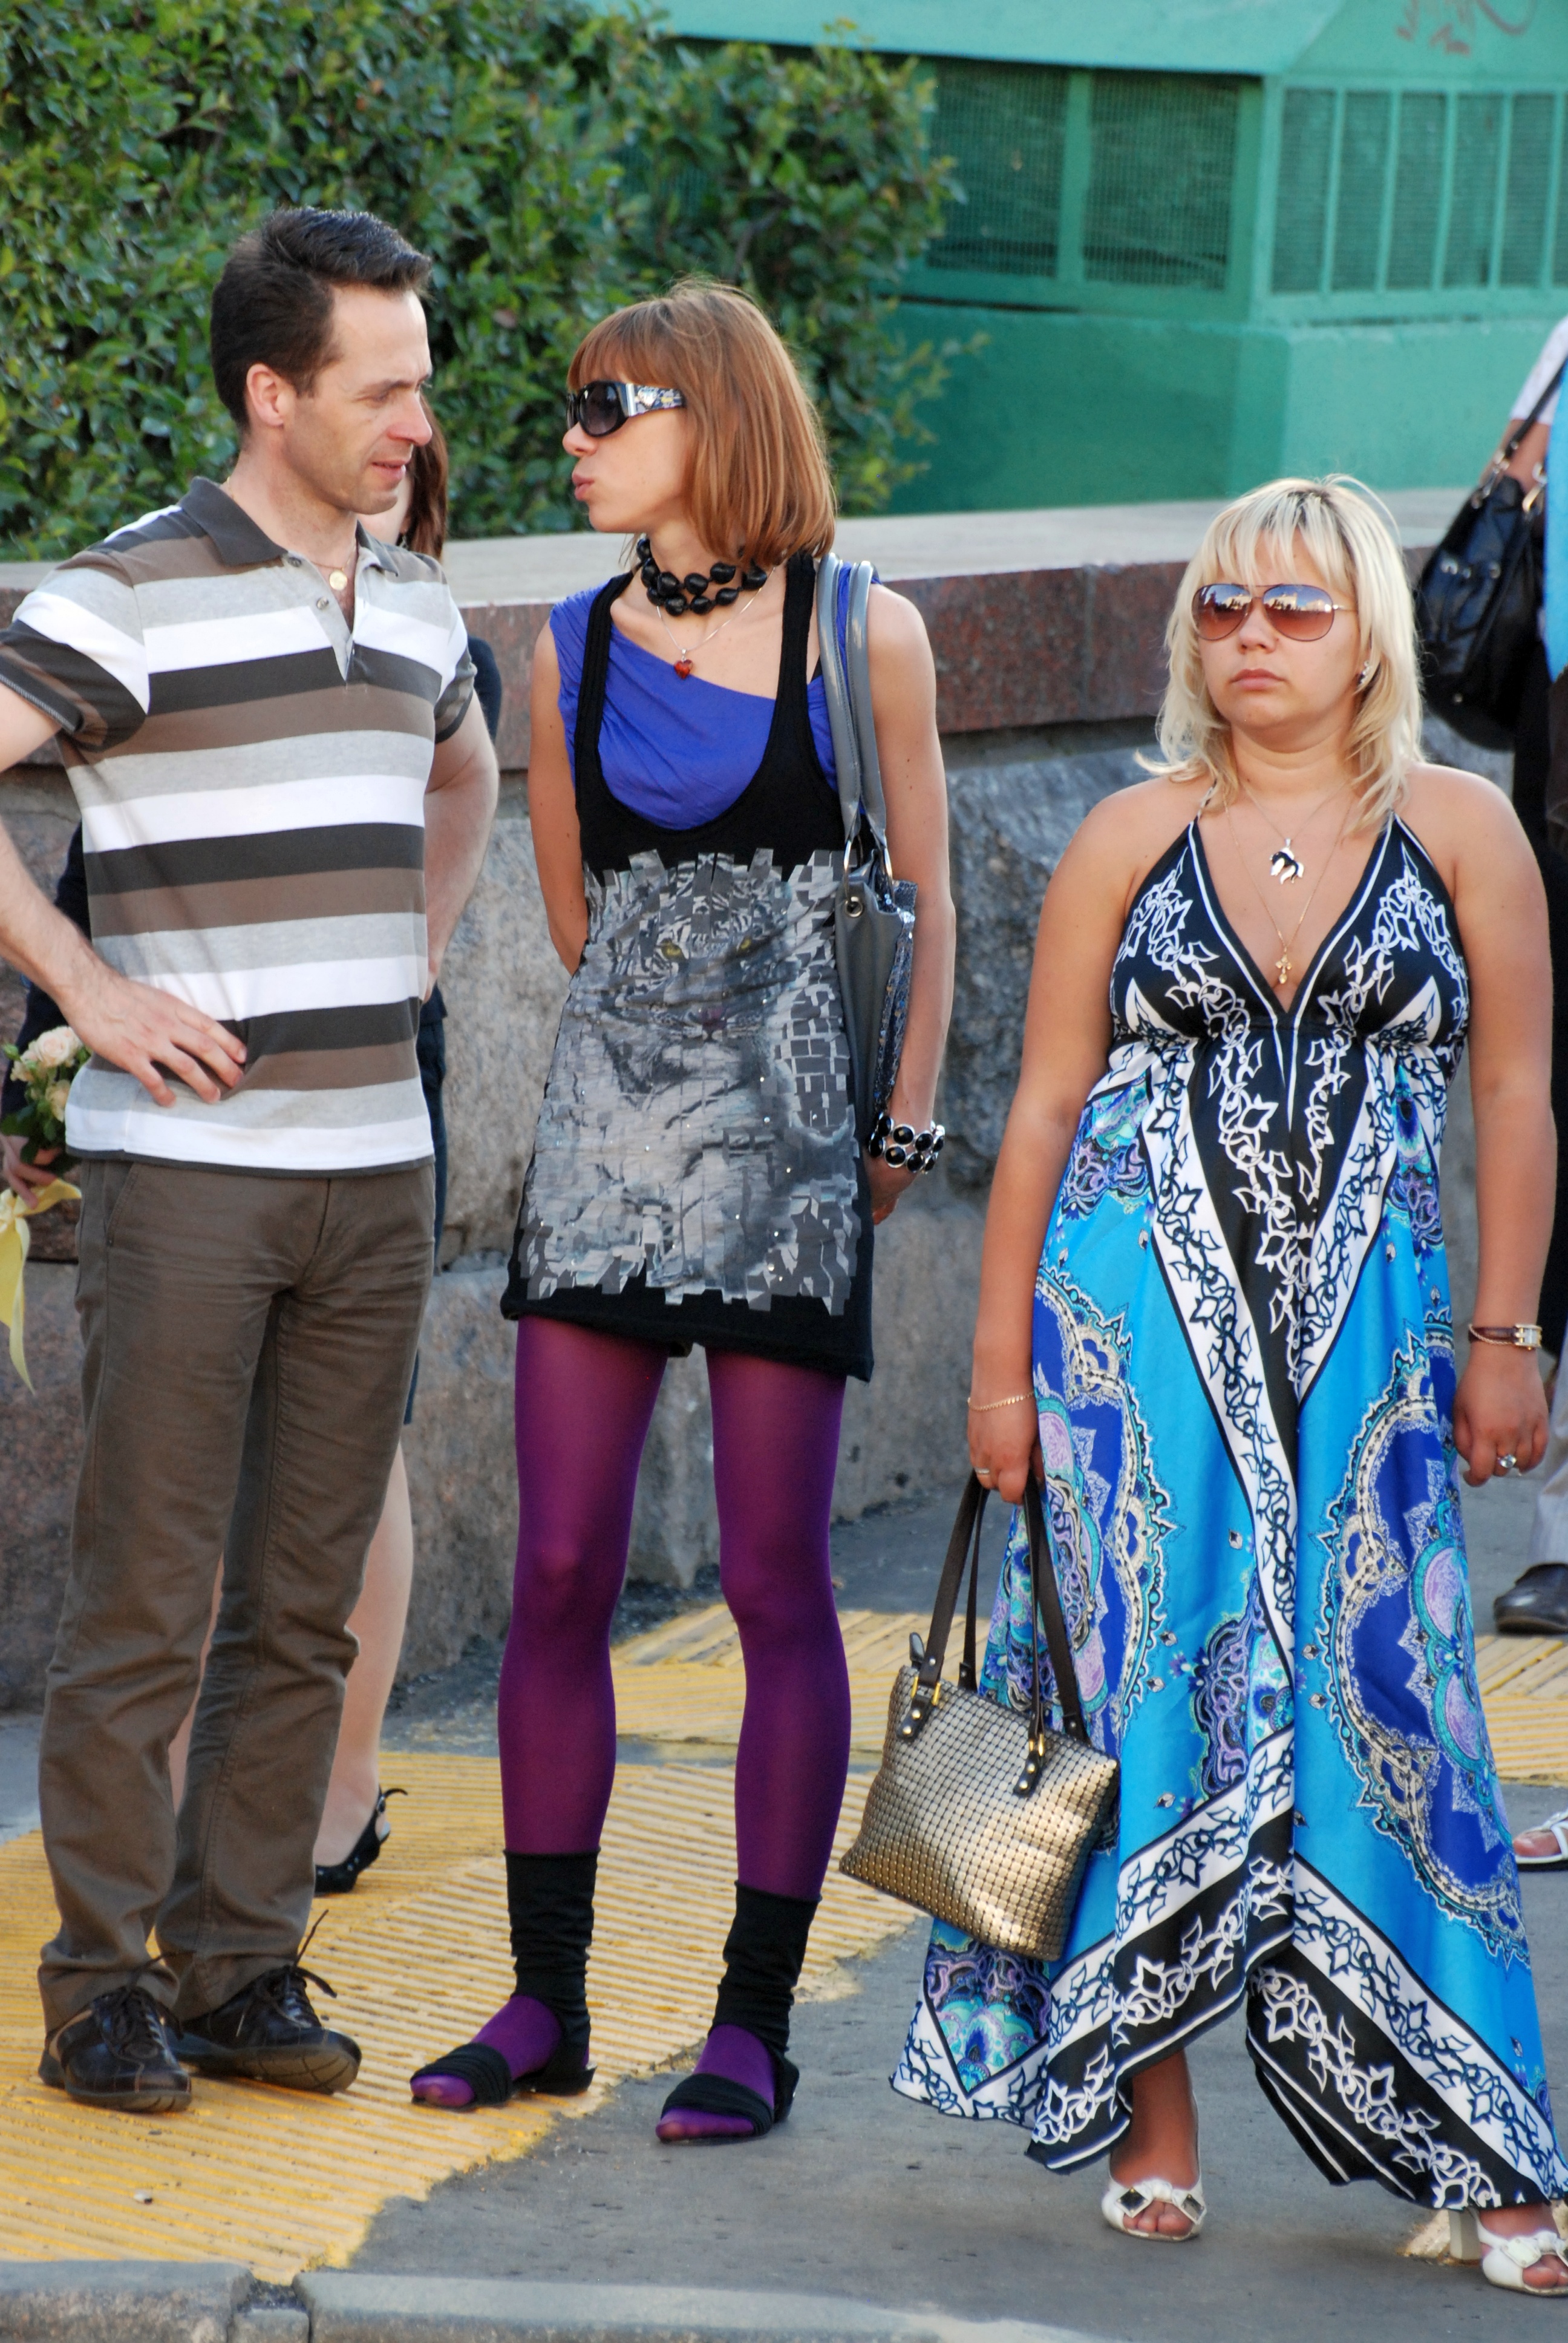
people, girl, street, model, spring, fashion, nikon, clothing, candid, girls, moscow, nikkor, russia, d80, 70300mm, moskau, nikond80, moscou, 70300mmf4556gvr, fashion show